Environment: real
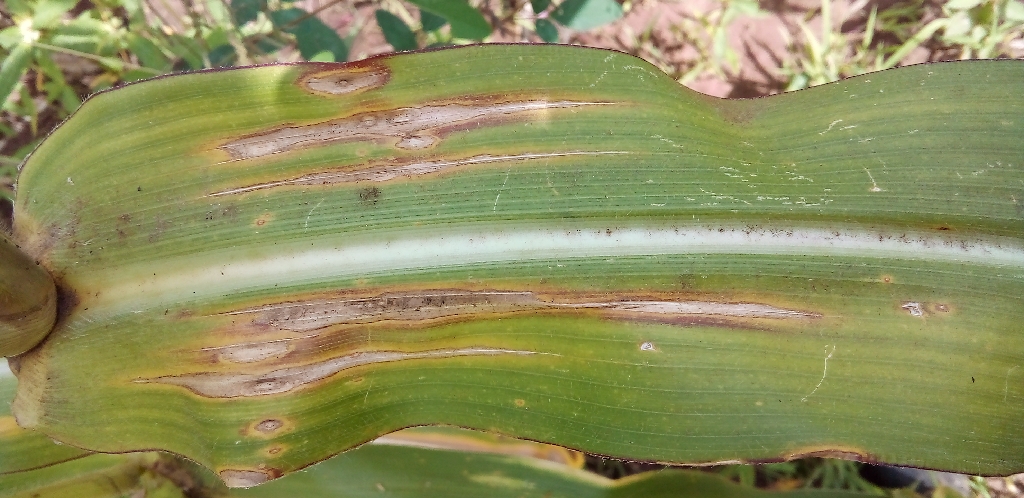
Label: northern_corn_leaf_blight